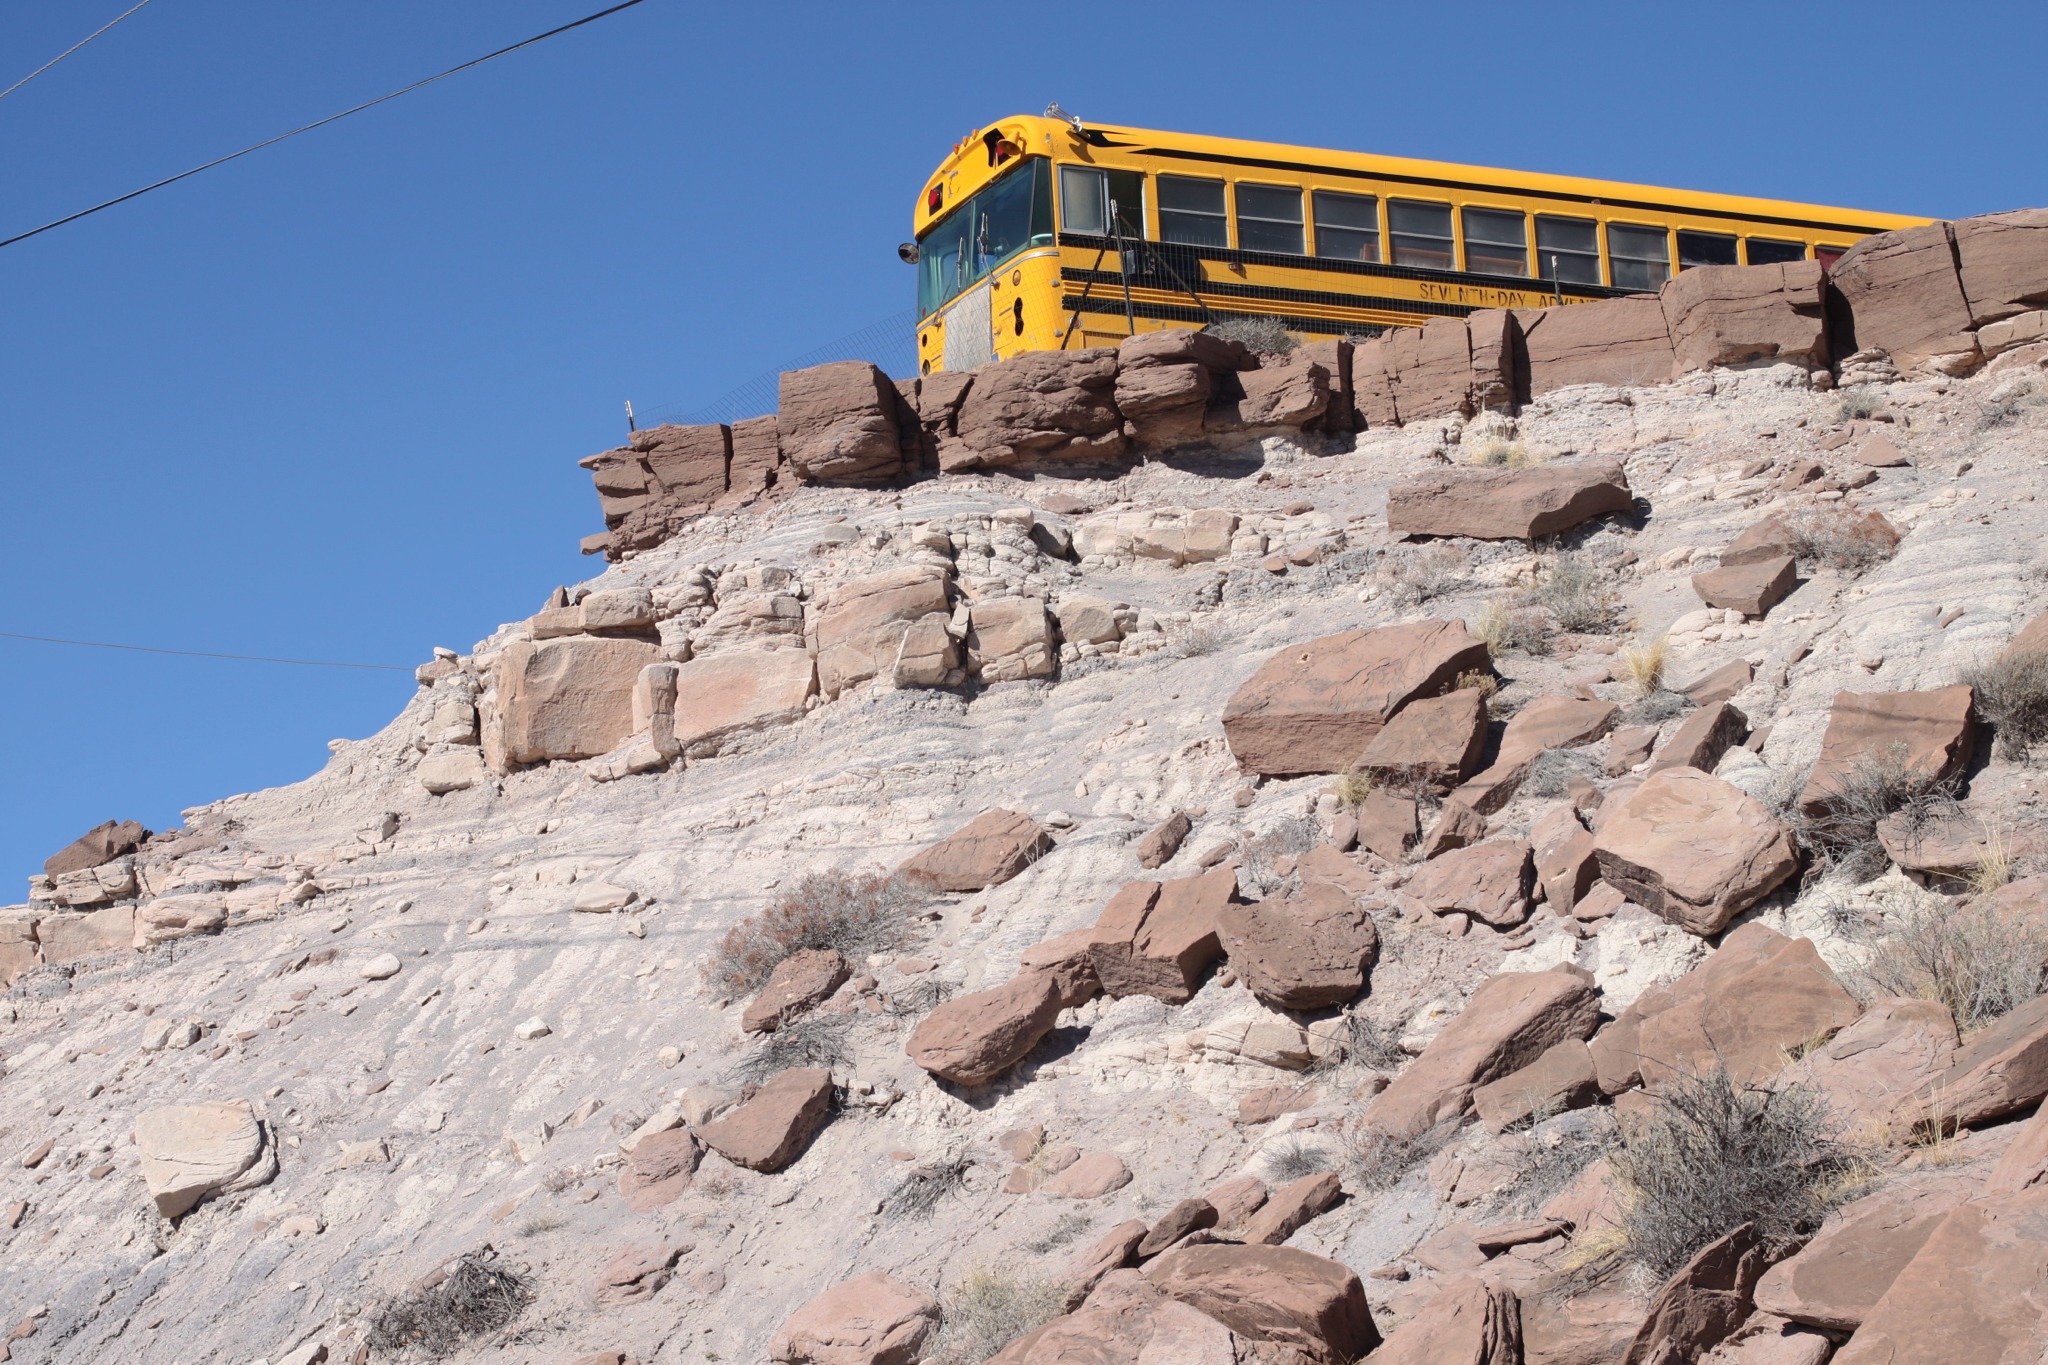
rock, wall, terrain, material, geology, badlands, unplugd, quarry, wadi, geological phenomenon